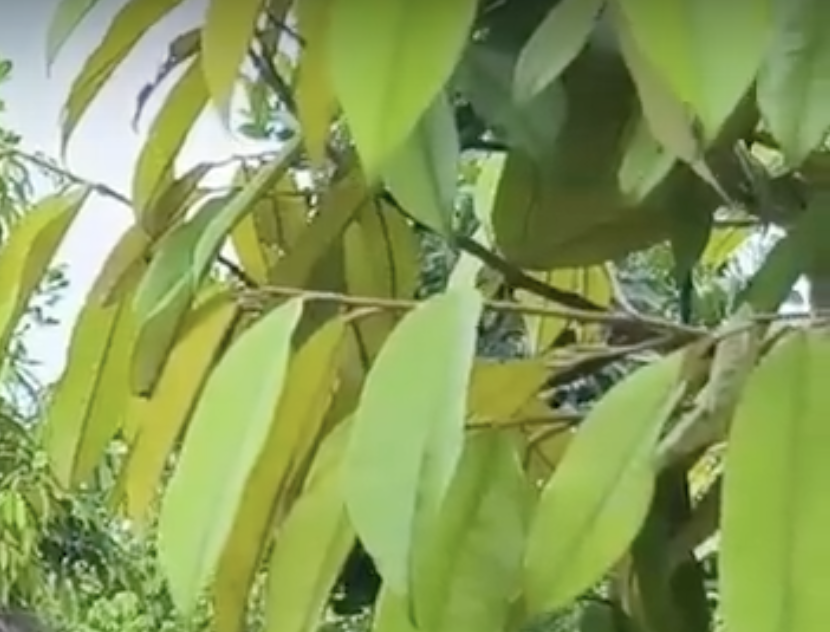
Label: yellow_leaf